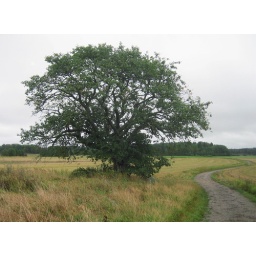
A gray and rainy day in Tungelsta. No one around at the old tree on this visit.